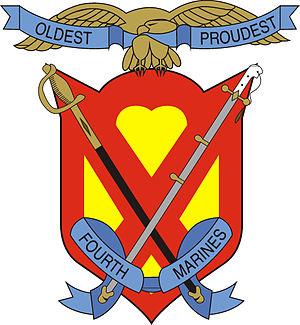
Le 4ᵉ régiment de Marines est un régiment basé à Camp Schwab à Okinawa faisant partie de la 3ᵉ division des Marines.